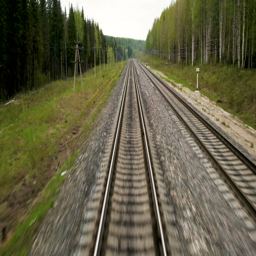
the length of the railway track